Laghouat

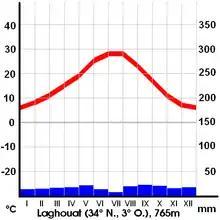
Climate at Laghouat

Laghouat has a cold desert climate (Köppen climate classification BWk). Rainfall is higher in winter than in summer. The average annual temperature in Laghouat is . About of precipitation falls annually. Rain falls irregularly, with severe droughts in some years. Sand dunes may encroach upon the town from the north in drought years, and have been countered with administrative buildings and a green belt of gardens around the city.